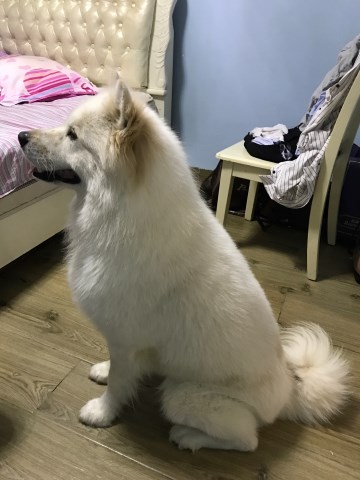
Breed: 2192-n000088-Samoyed